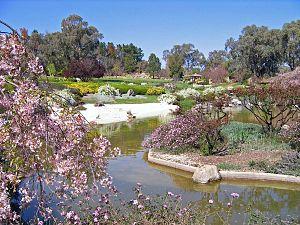
Cowra est une ville du centre de la Nouvelle-Galles du Sud en Australie.